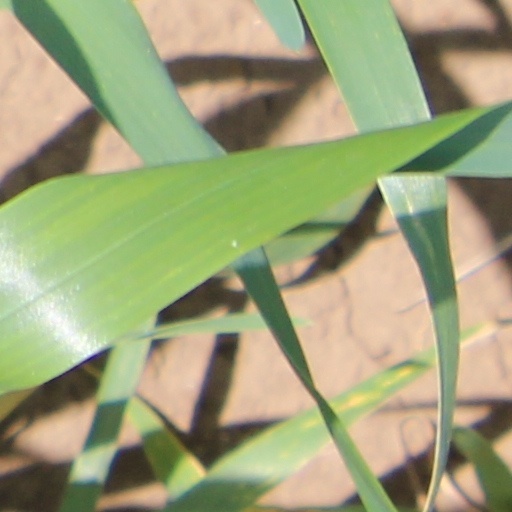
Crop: wheat